Klaus Fuchs

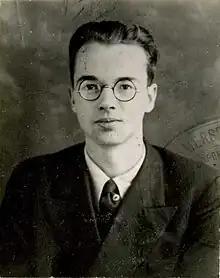
Police photograph of Fuchs

Klaus Emil Julius Fuchs (29 December 1911 – 28 January 1988) was a theoretical physicist, atomic spy, and communist who supplied information from the American, British, and Canadian Manhattan Project to the Soviet Union during and shortly after World War II. While at the Los Alamos Laboratory, Fuchs was responsible for many significant theoretical calculations relating to the first nuclear weapons and, later, early models of the hydrogen bomb. After his conviction in 1950, he served nine years in prison in the United Kingdom, then migrated to East Germany where he resumed his career as a physicist and scientific leader.